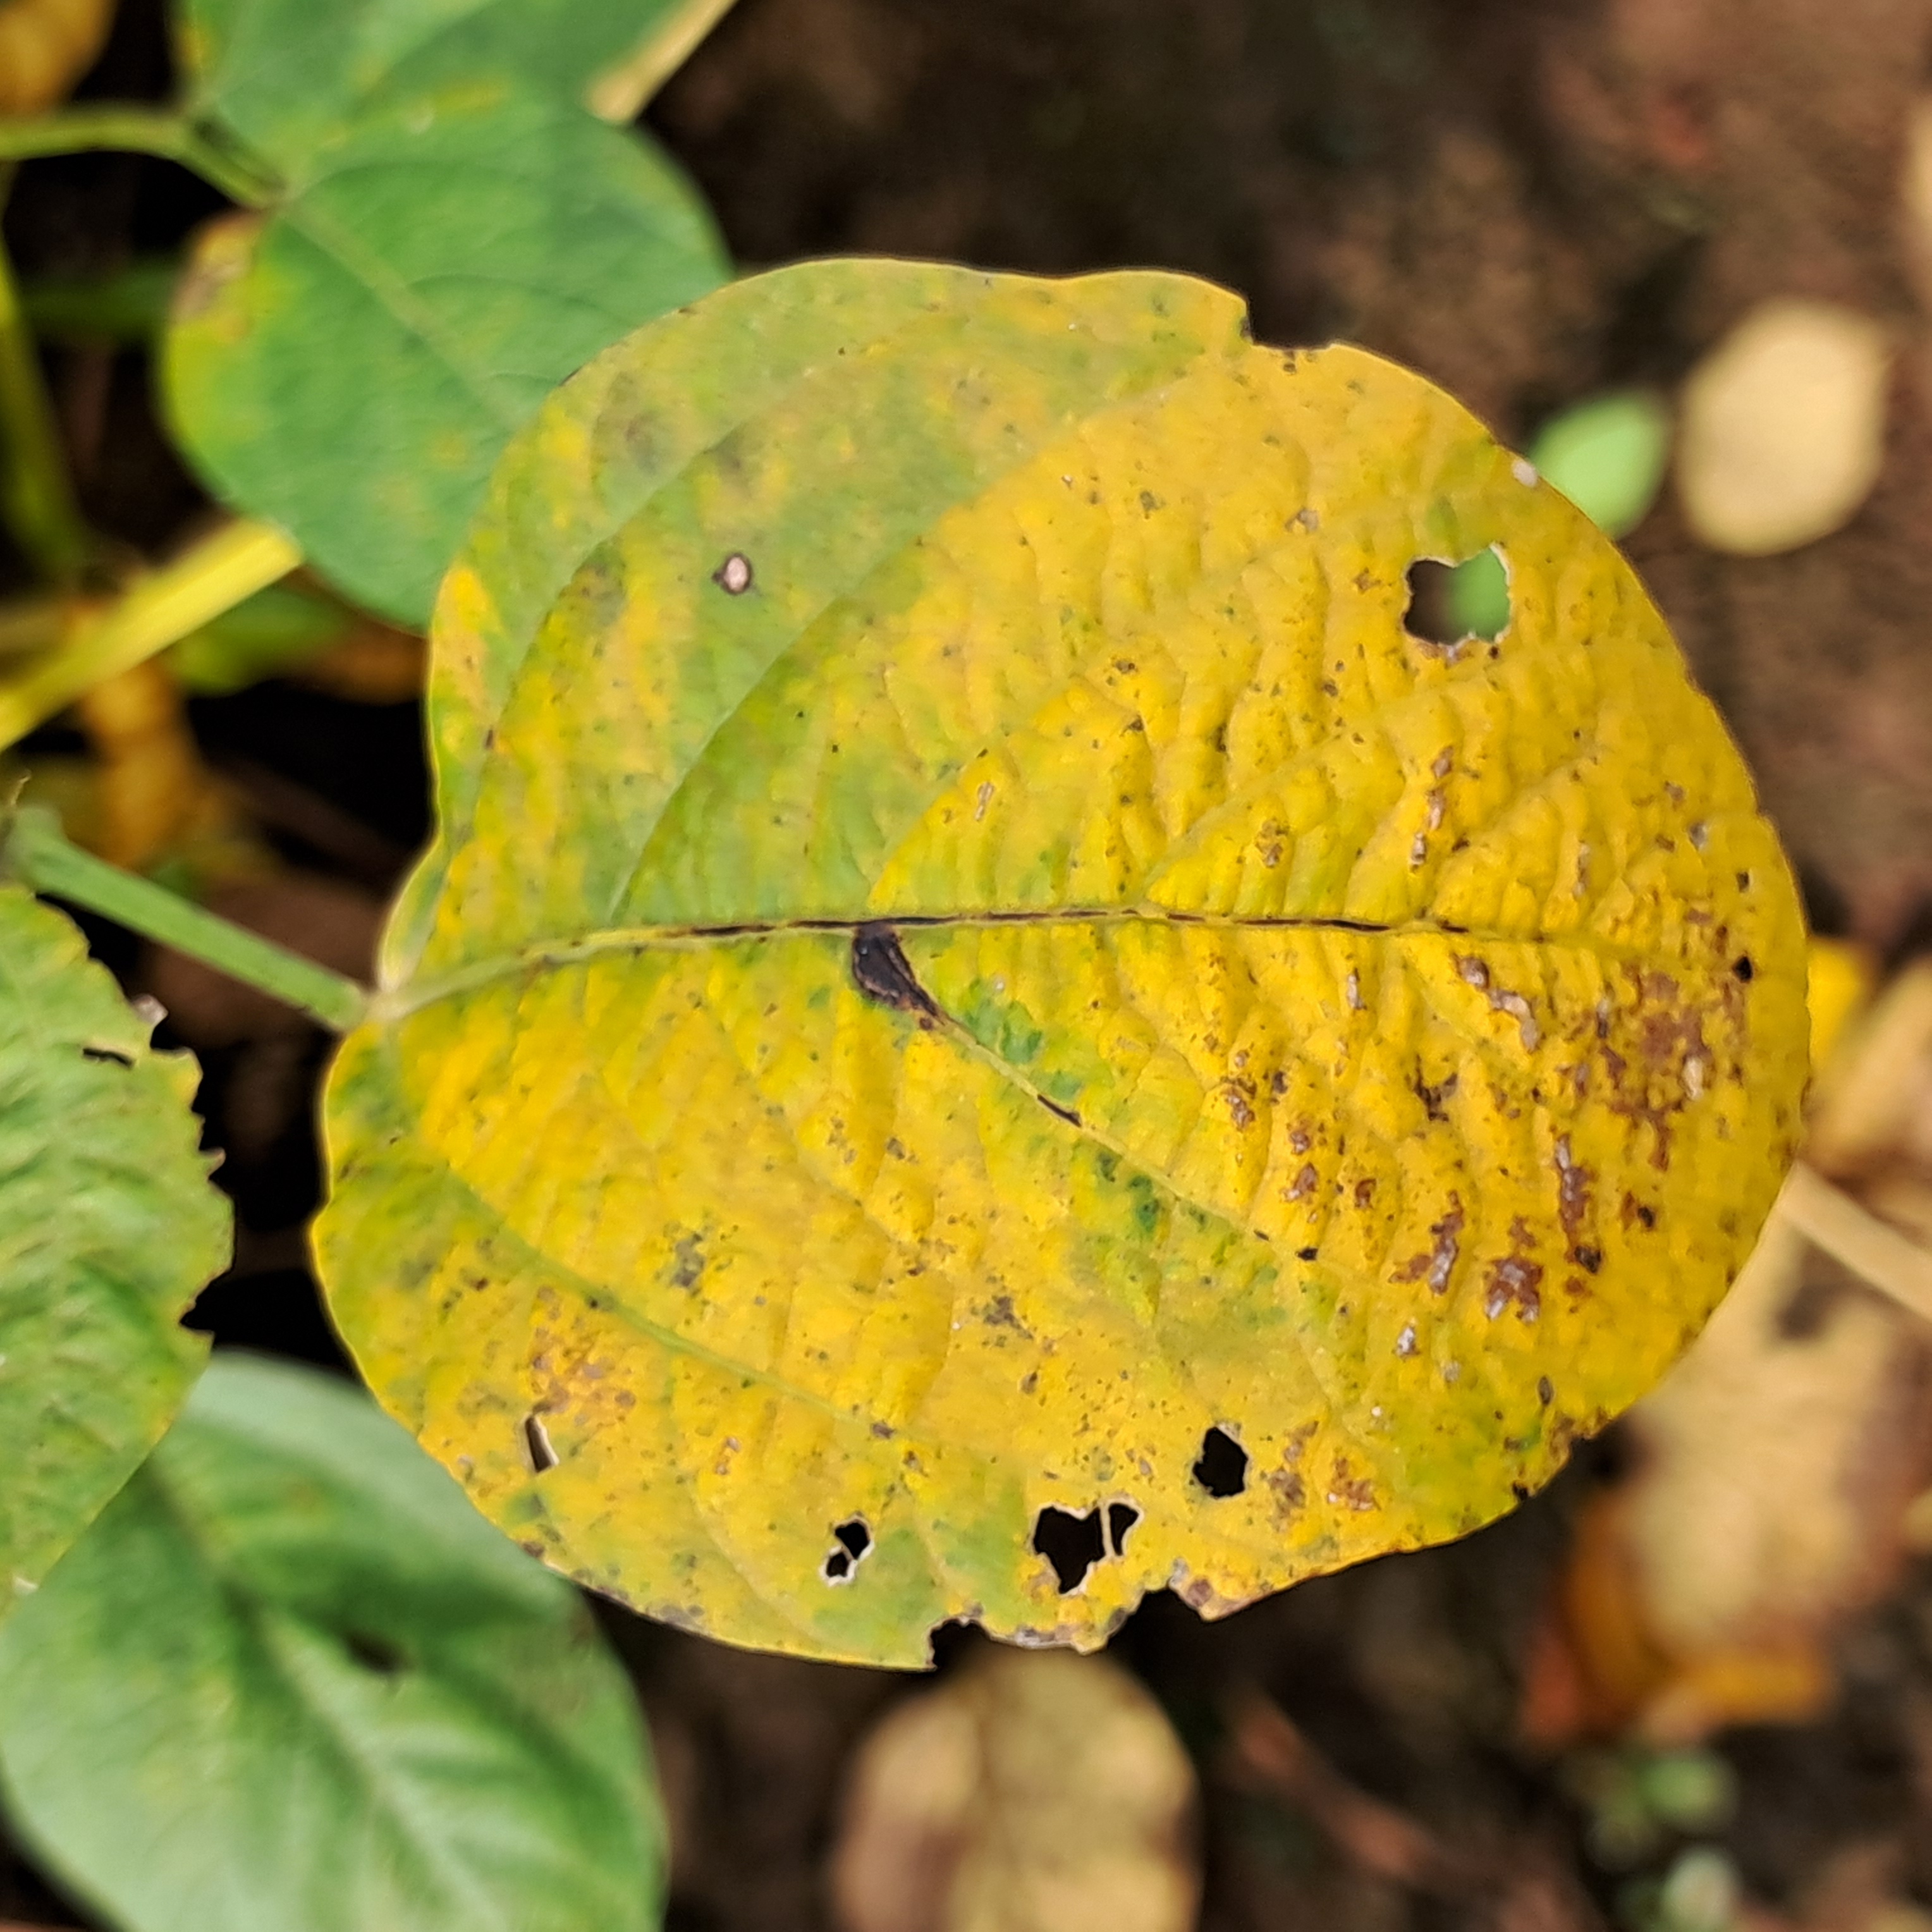
Label: Rust